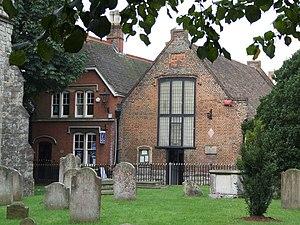
Cette liste des musées du Kent, Angleterre contient des musées qui sont définis dans ce contexte comme des institutions qui recueillent et soignent des objets d'intérêt culturel, artistique, scientifique ou historique. leurs collections ou expositions connexes disponibles pour la consultation publique. Sont également inclus les galeries d'art à but non lucratif et les galeries d'art universitaires. Les musées virtuels ne sont pas inclus.
Le Ashford Museum est un musée de la ville de Ashford dans le Kent, qui est consacré à son histoire.